English Electric Canberra

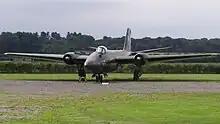
Modified Canberra B.2 (WV787) at Newark Air Museum

During the Suez Crisis, the RAF employed around 100 Canberras, flying conventional bombing and reconnaissance missions from airfields in Malta and Cyprus. A total of 278 Canberra sorties were flown, dropping 1,439 bombs weighing 1,000 lbs (450 kg) each. However low-level strikes by smaller fighters were judged to be more effective than the night-time bombing operations performed by both the Canberra and the Vickers Valiant. In addition, many of the bombs, intended to hit Egyptian airfields, missed their targets, failing to inflict much damage to the Egyptian Air Force or to badly demoralise the enemy. While interception of the Canberra was within the capabilities of Egypt's MiG-15s and MiG-17s, as shown by the interception of Canberras by MiG-15s prior to the Anglo-French invasion, these did not result in any losses. The only Canberra shot down during the Suez campaign was a PR.7 shot down by a Syrian Gloster Meteor fighter on 6 November 1956, the last day of the war.